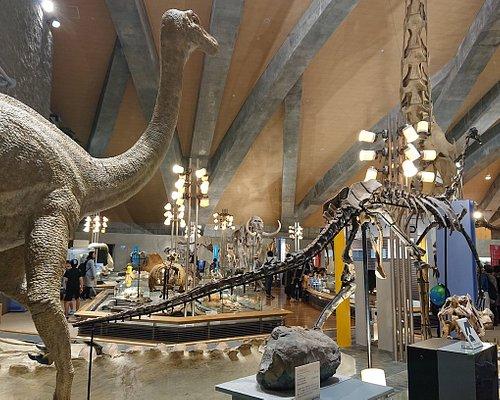
có nhiều bộ xương khủng long ở trong căn phòng trưng bày